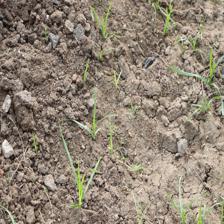
Label: Grass